Battle of Amran

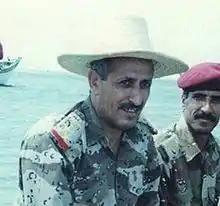
Hameed Al-Qushaibi in 2004

Since 2014, Houthi rebels have established control Saada Governorate following their decisive victories in Sadaa and Dammaj. They have begun to set their sights on Amran as it hosts the powerful Al Ahmar family of the Hashid tribal confederation, whom the family has strong ties with Al Islah Islamist party.